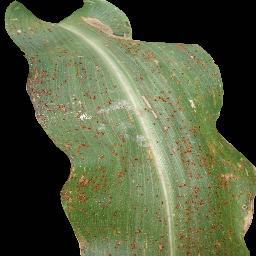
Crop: corn
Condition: (maize)_common_rust